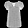
Label: Shirt